Alps

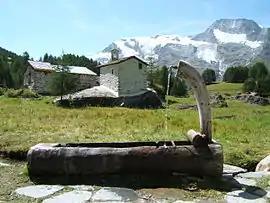
In the summers the cows are brought up to the high mountain meadows for grazing. Small summer villages such as the one shown in this photograph taken in Savoy are used.

Much of the Alpine culture is unchanged since the medieval period when skills that guaranteed survival in the mountain valleys and the highest villages became mainstays, leading to strong traditions of carpentry, woodcarving, baking, pastry-making, and cheesemaking.